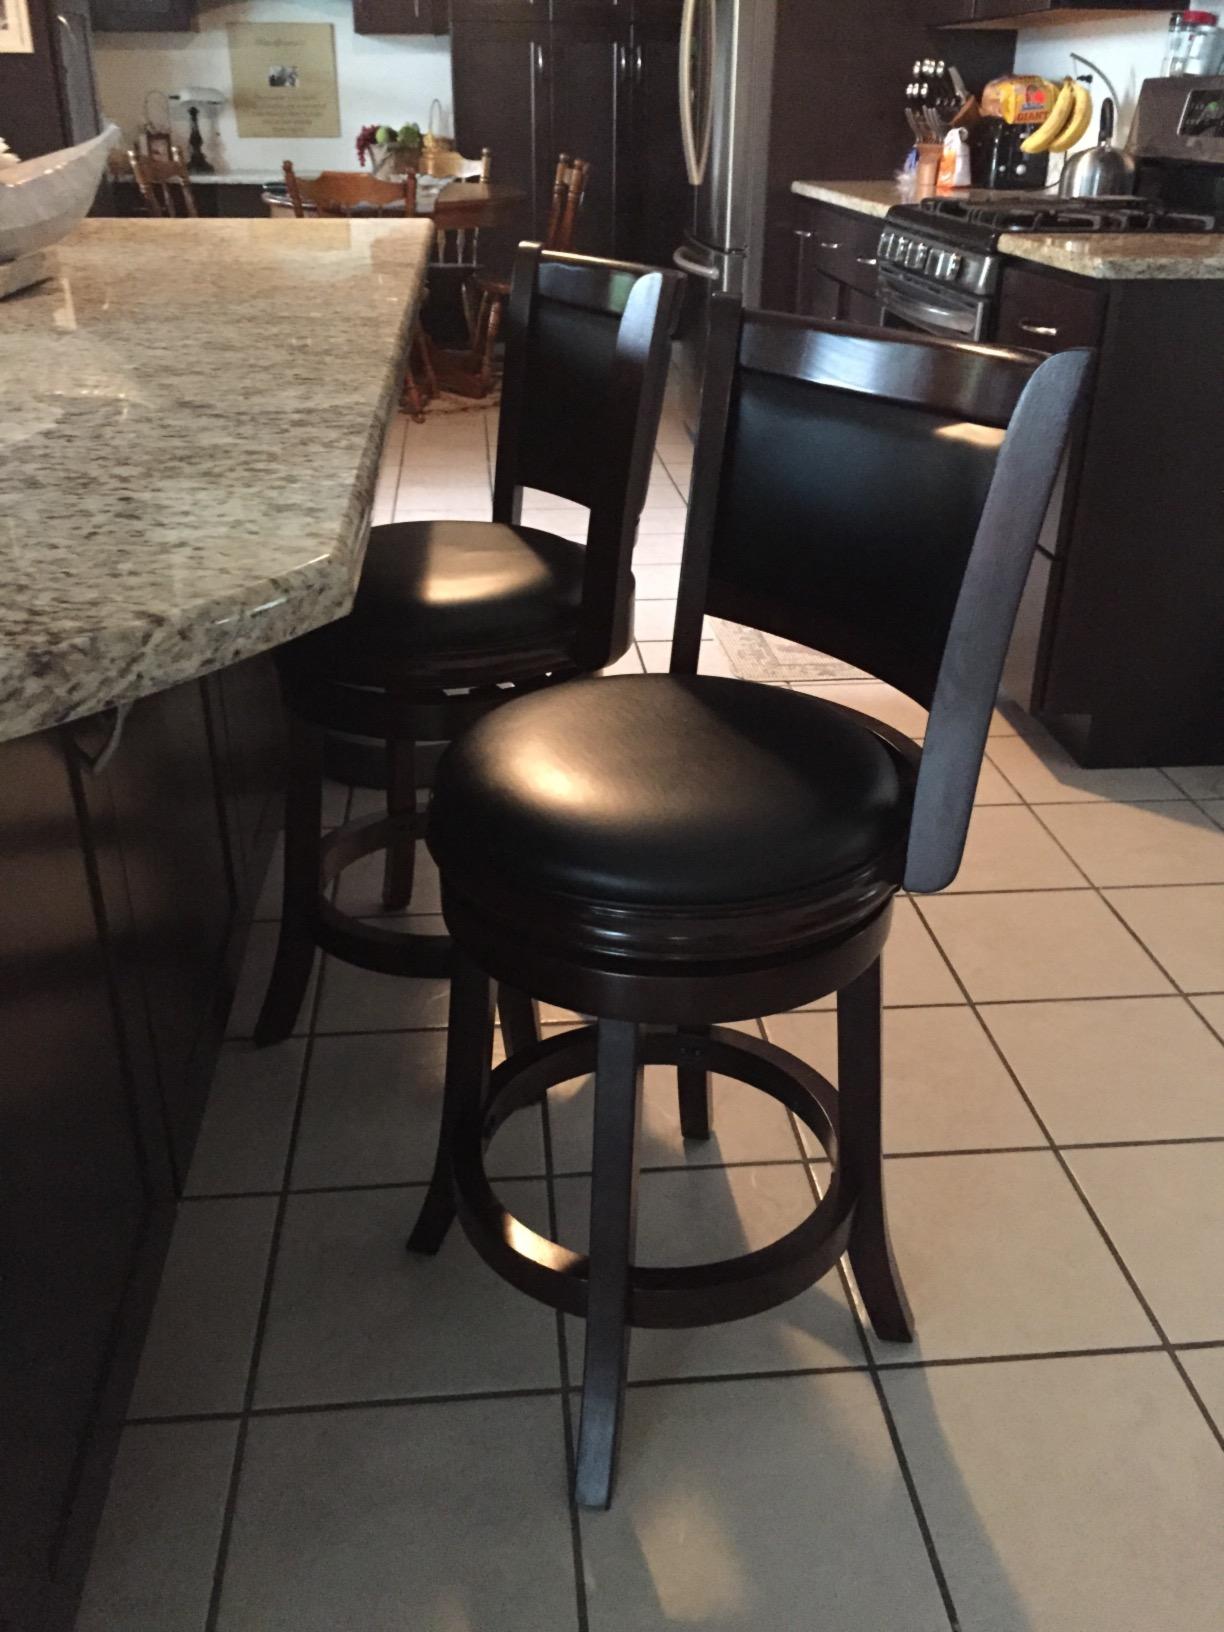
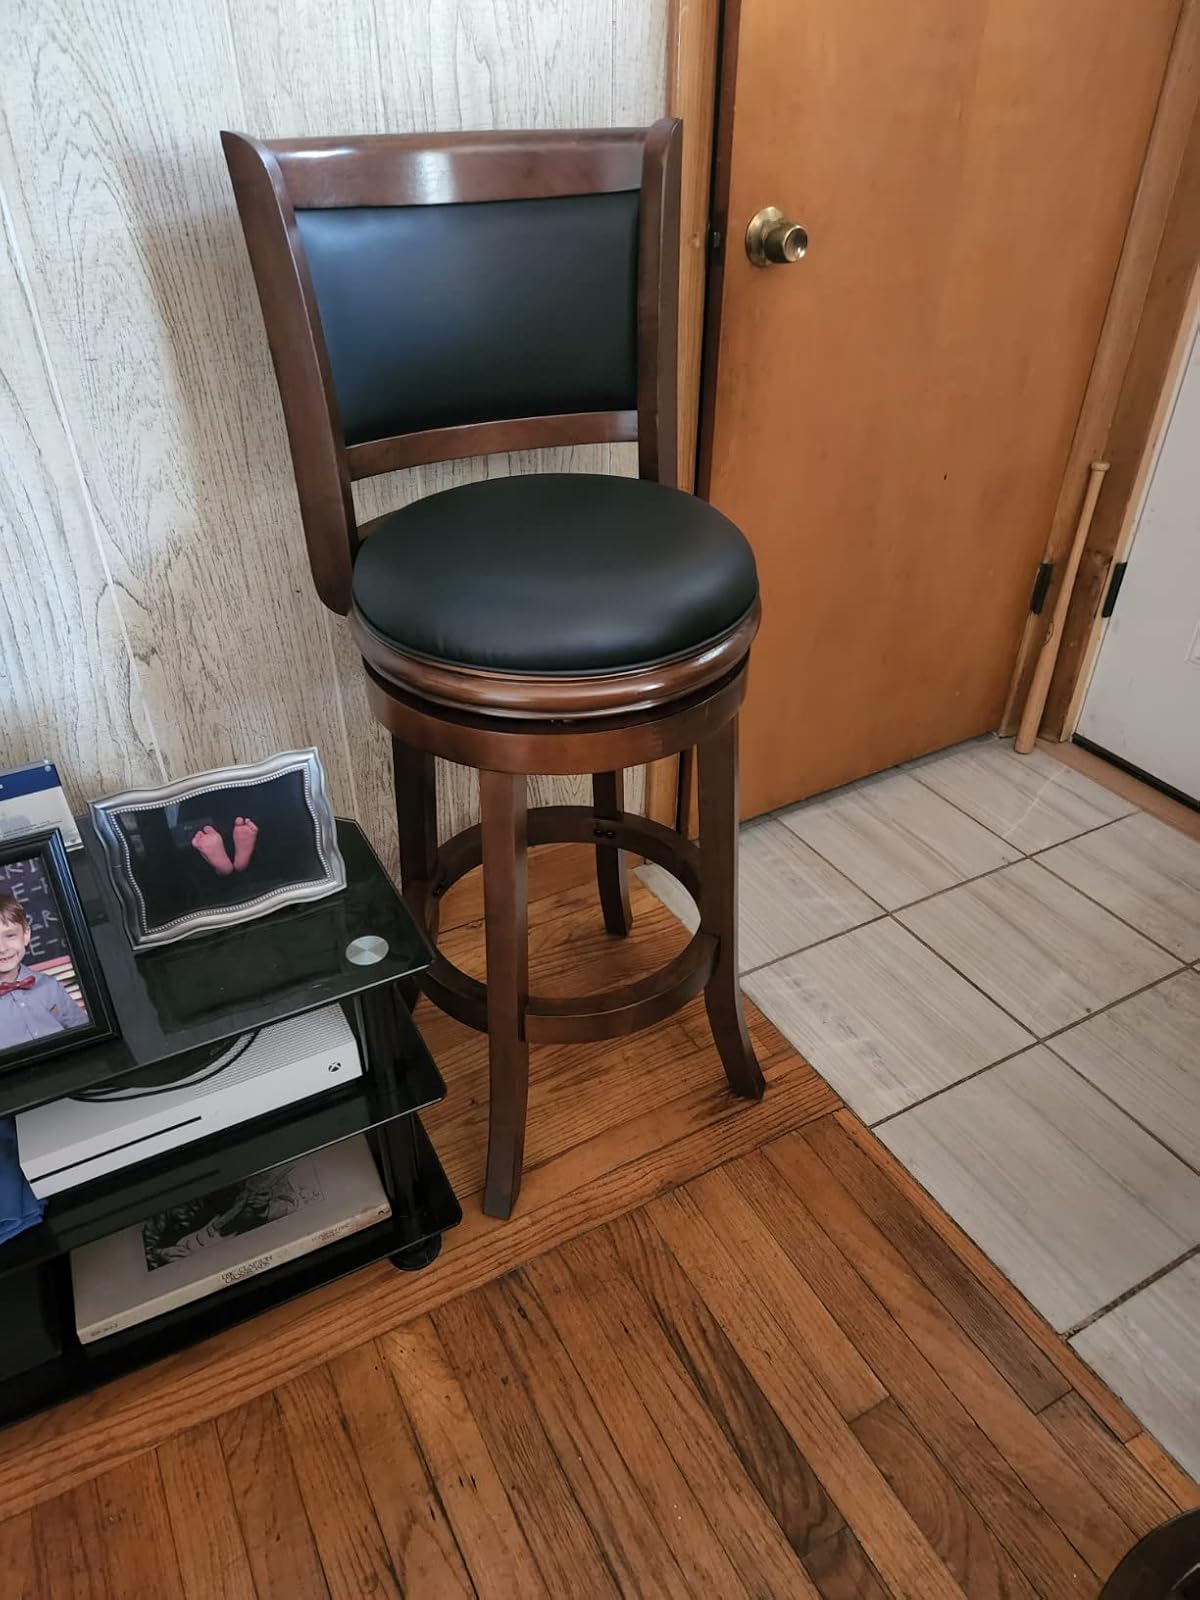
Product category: stool
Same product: no